Garrick Mallery

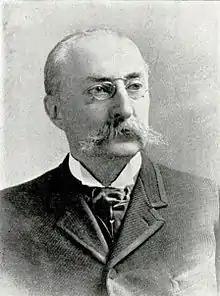
Garrick Mallery.

Garrick Mallery (April 25, 1831 in Wilkes-Barre, Pennsylvania – October 24, 1894) was an American ethnologist specializing in Native American sign language and pictographs.